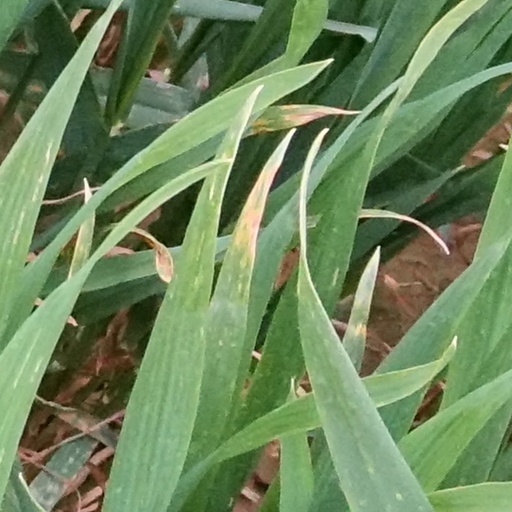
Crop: wheat